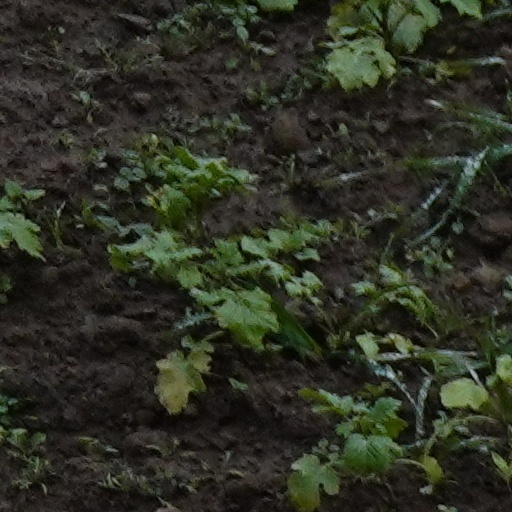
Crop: wheat